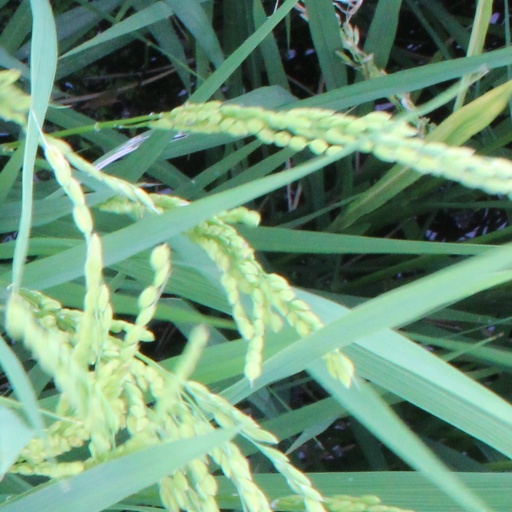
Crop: rice